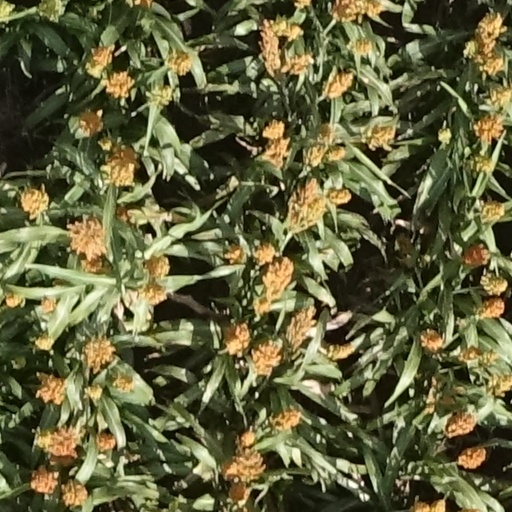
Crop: sorghum